Sikou Niakaté

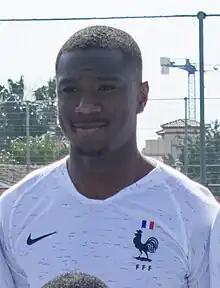
Niakaté representing France U20 in 2019

Sikou Niakaté (born 10 July 1999) is a professional footballer who plays as a centre-back for Primeira Liga club S.C. Braga. Born in France, he plays for the Mali national team.